Summer & Summer

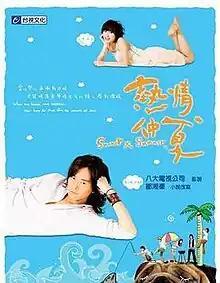
Promotional poster

Summer & Summer is a 2007 Taiwanese television series starring Joe Cheng, Wu Xiong and Ethan Juan. It was based on the Japanese josei manga, , written by Yachi Emiko. It was produced by Comic Productions and directed by Wang Mingtai.